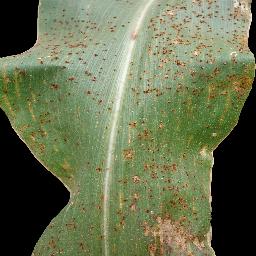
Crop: corn
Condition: (maize)_common_rust